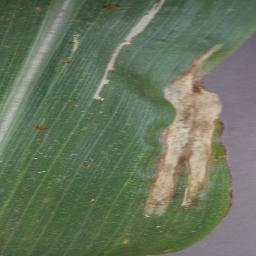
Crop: corn
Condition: (maize)_northern_blight